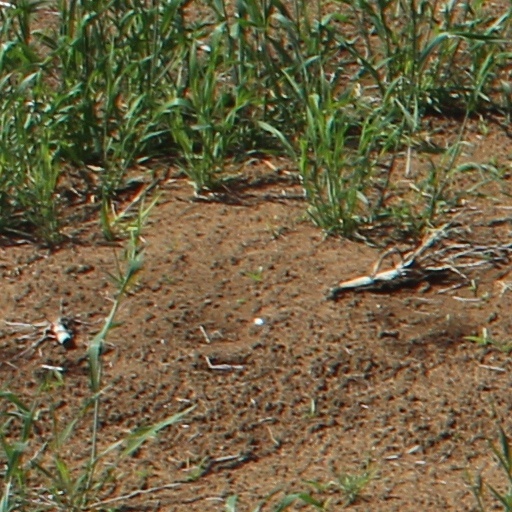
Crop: wheat